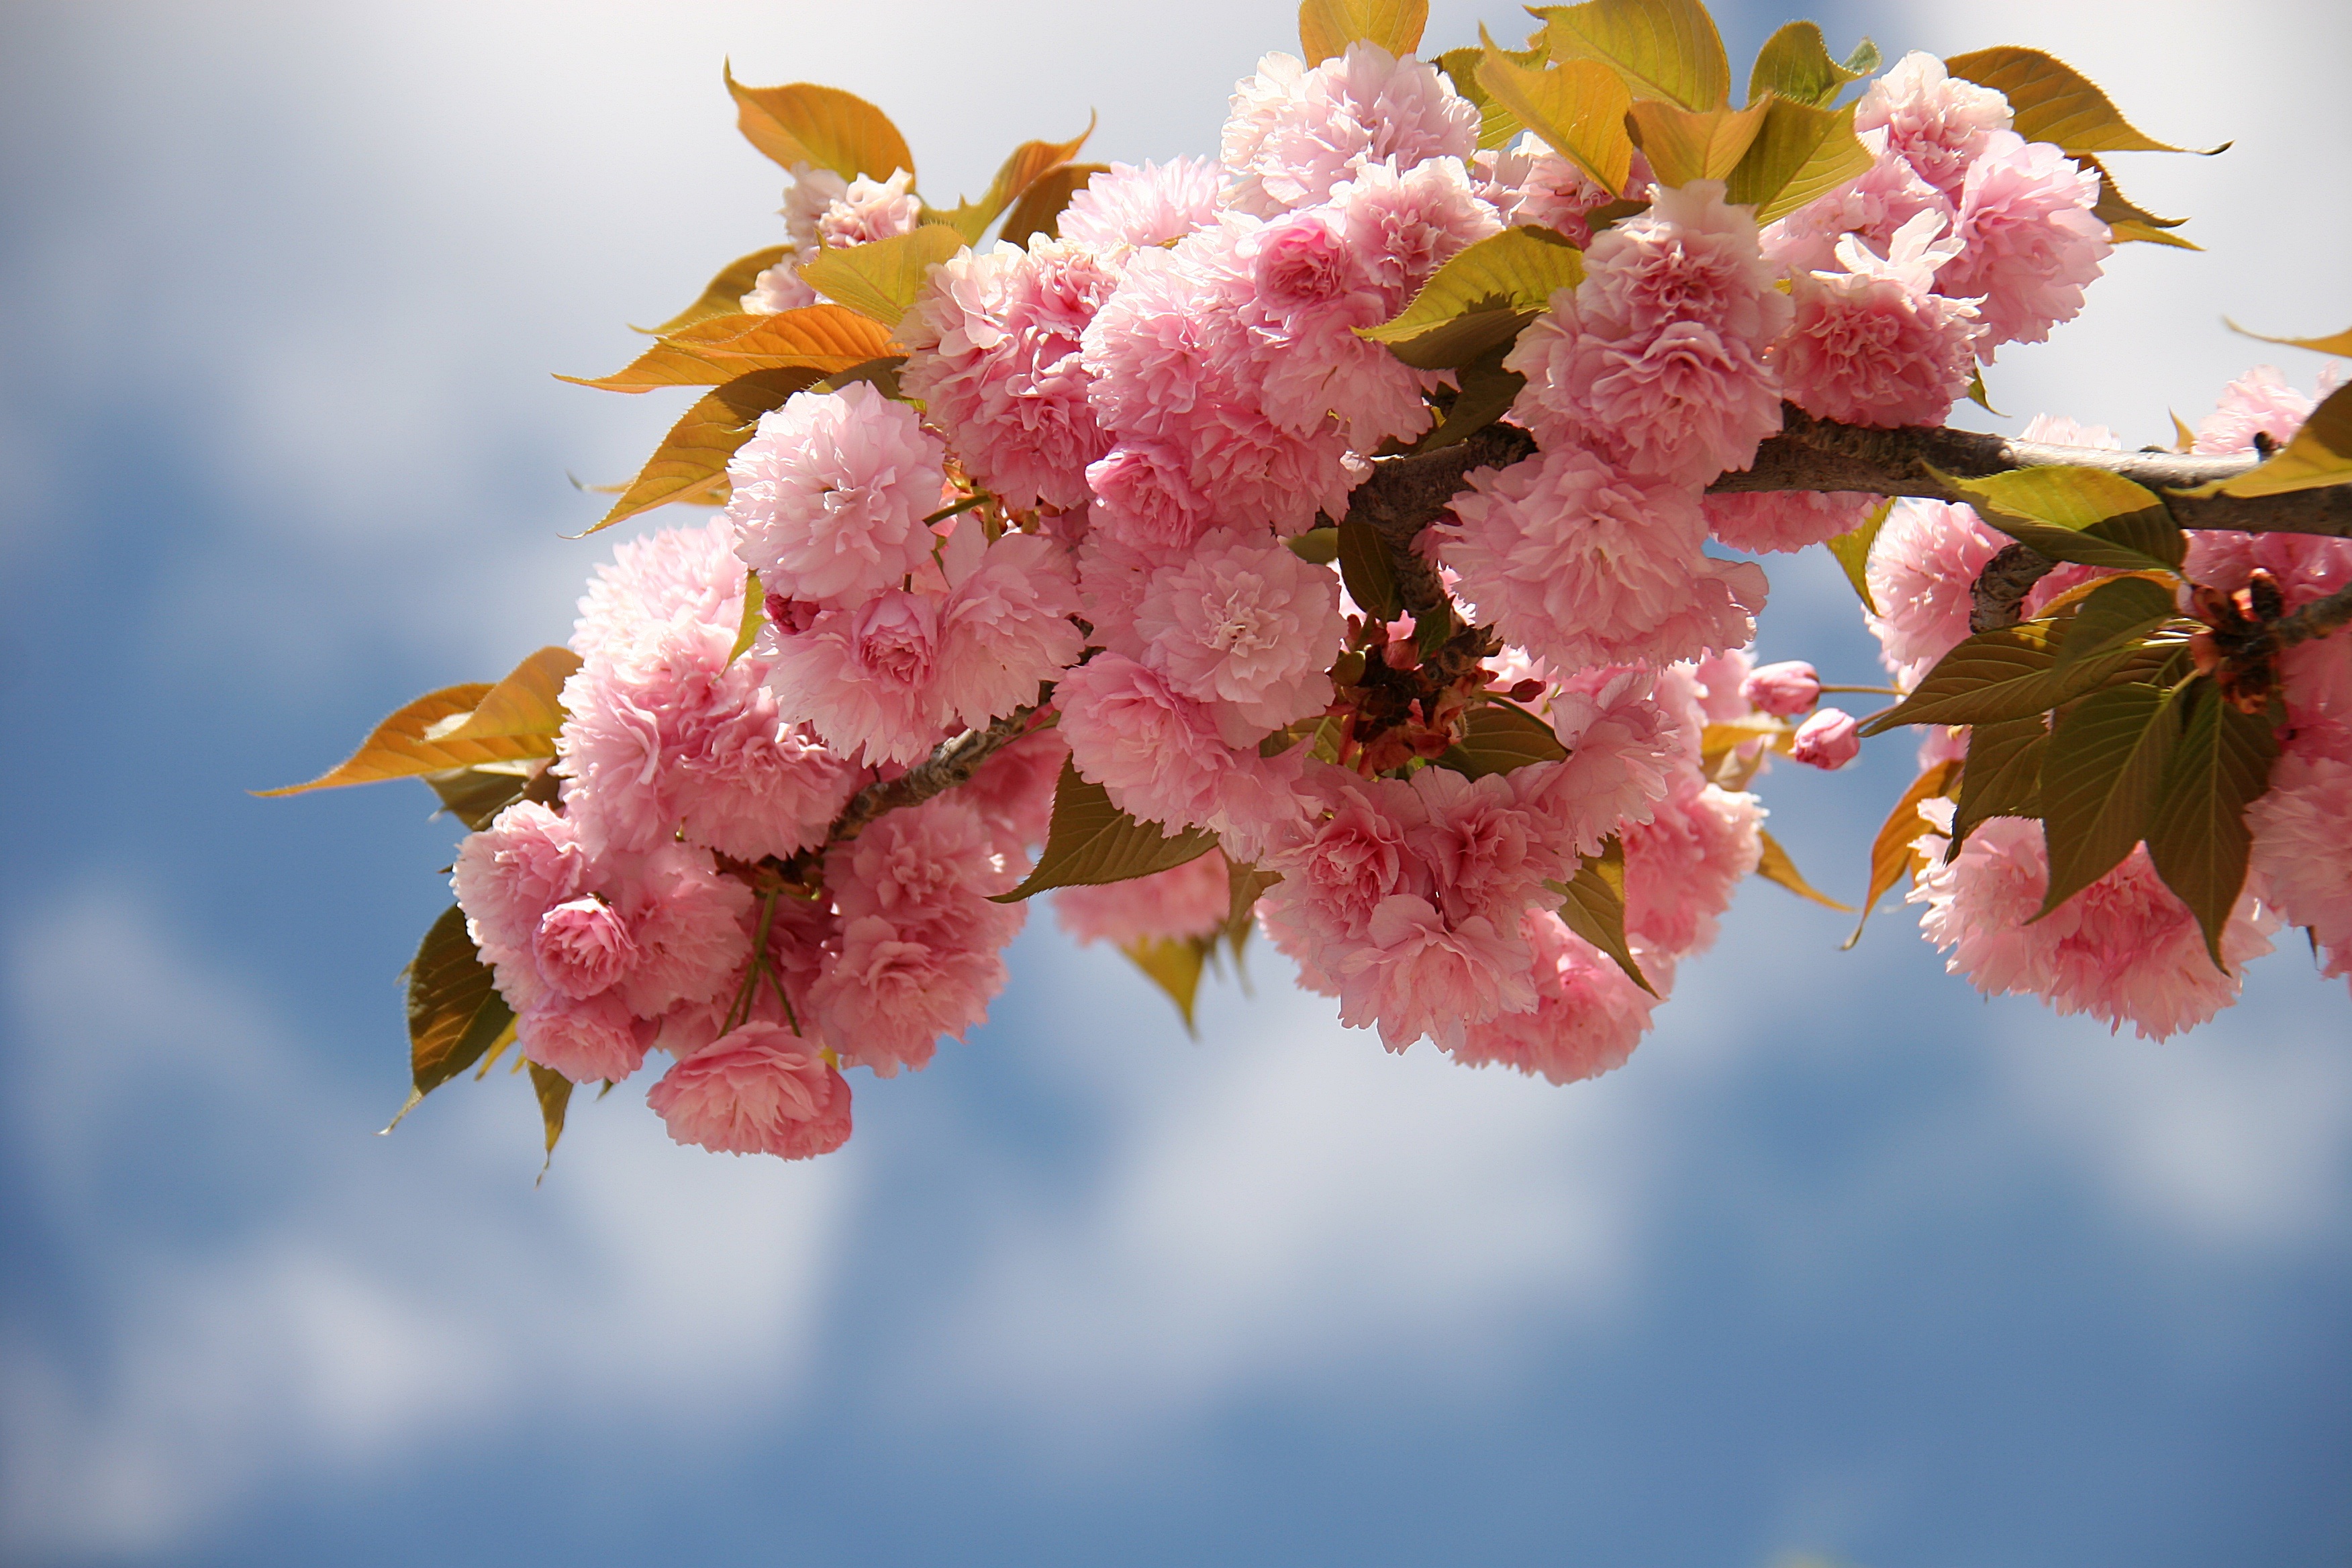
tree, nature, branch, blossom, plant, leaf, flower, petal, bloom, food, spring, produce, pink, flora, season, cherry blossom, flowers, macro photography, japanese cherry blossom